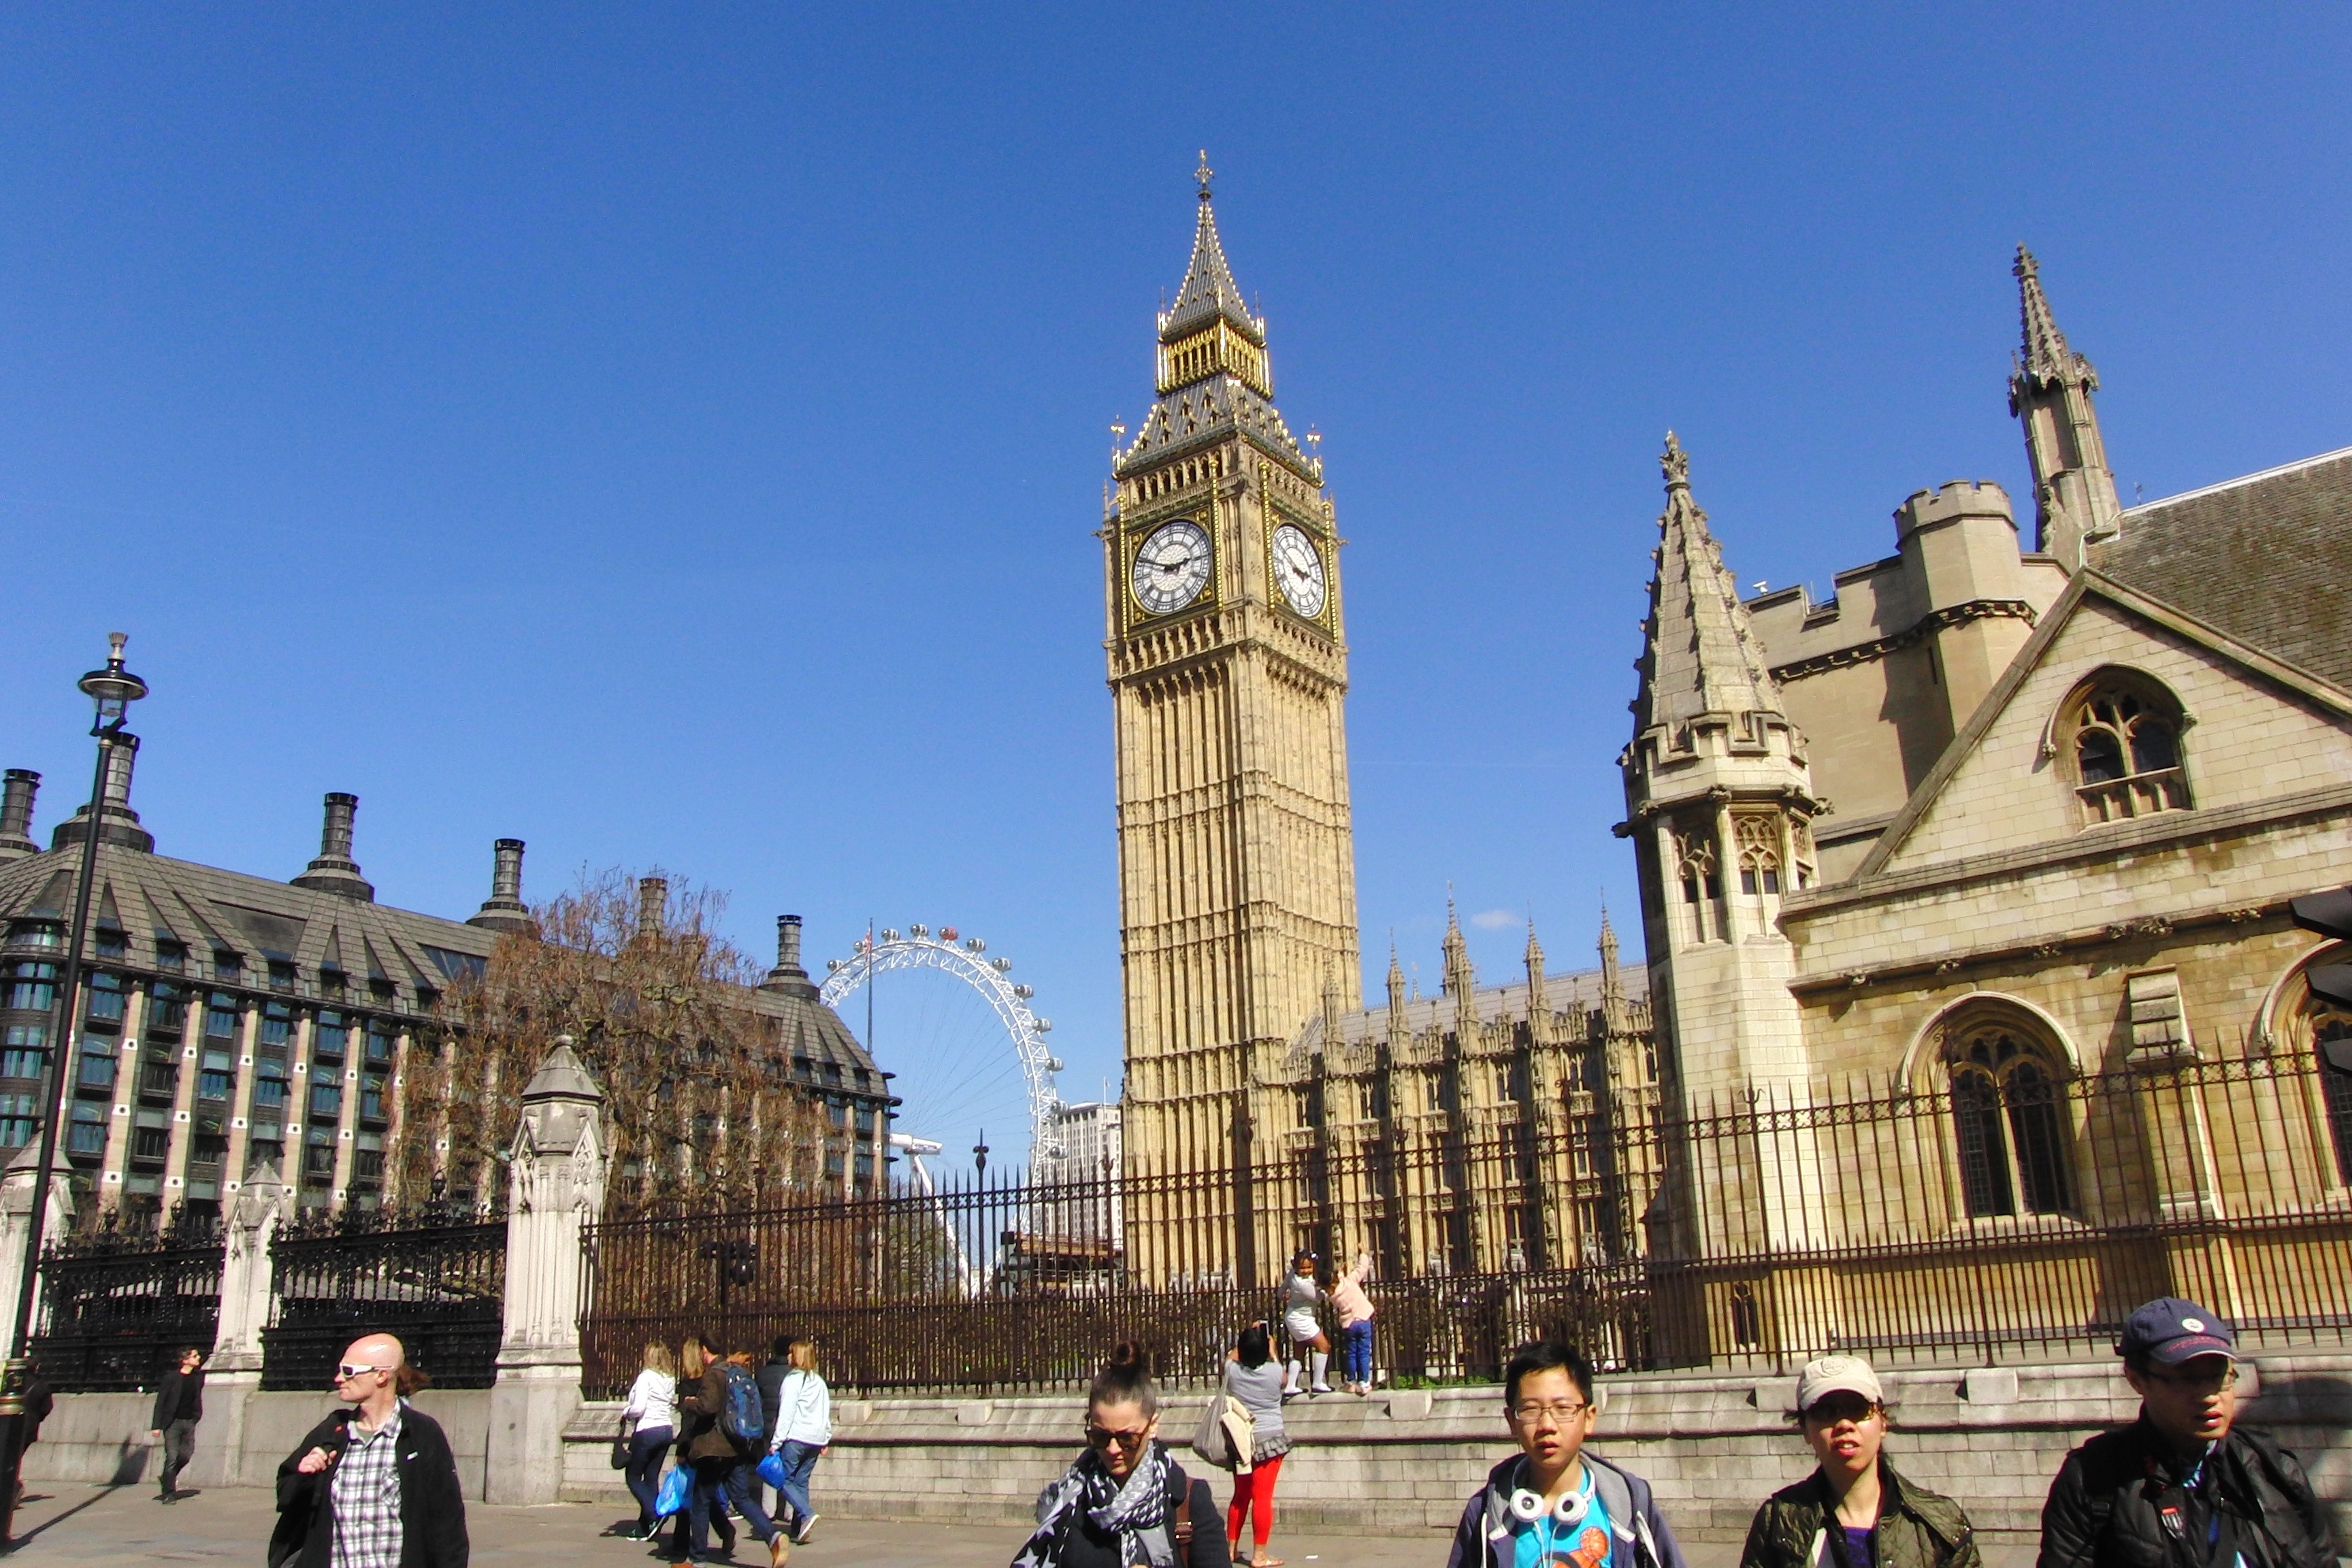
architecture, building, palace, city, bell, tower, plaza, landmark, church, cathedral, tourism, place of worship, big ben, clock tower, uk, england, london, spire, town square, westminster, basilica, historically, united kingdom, tours, historic site